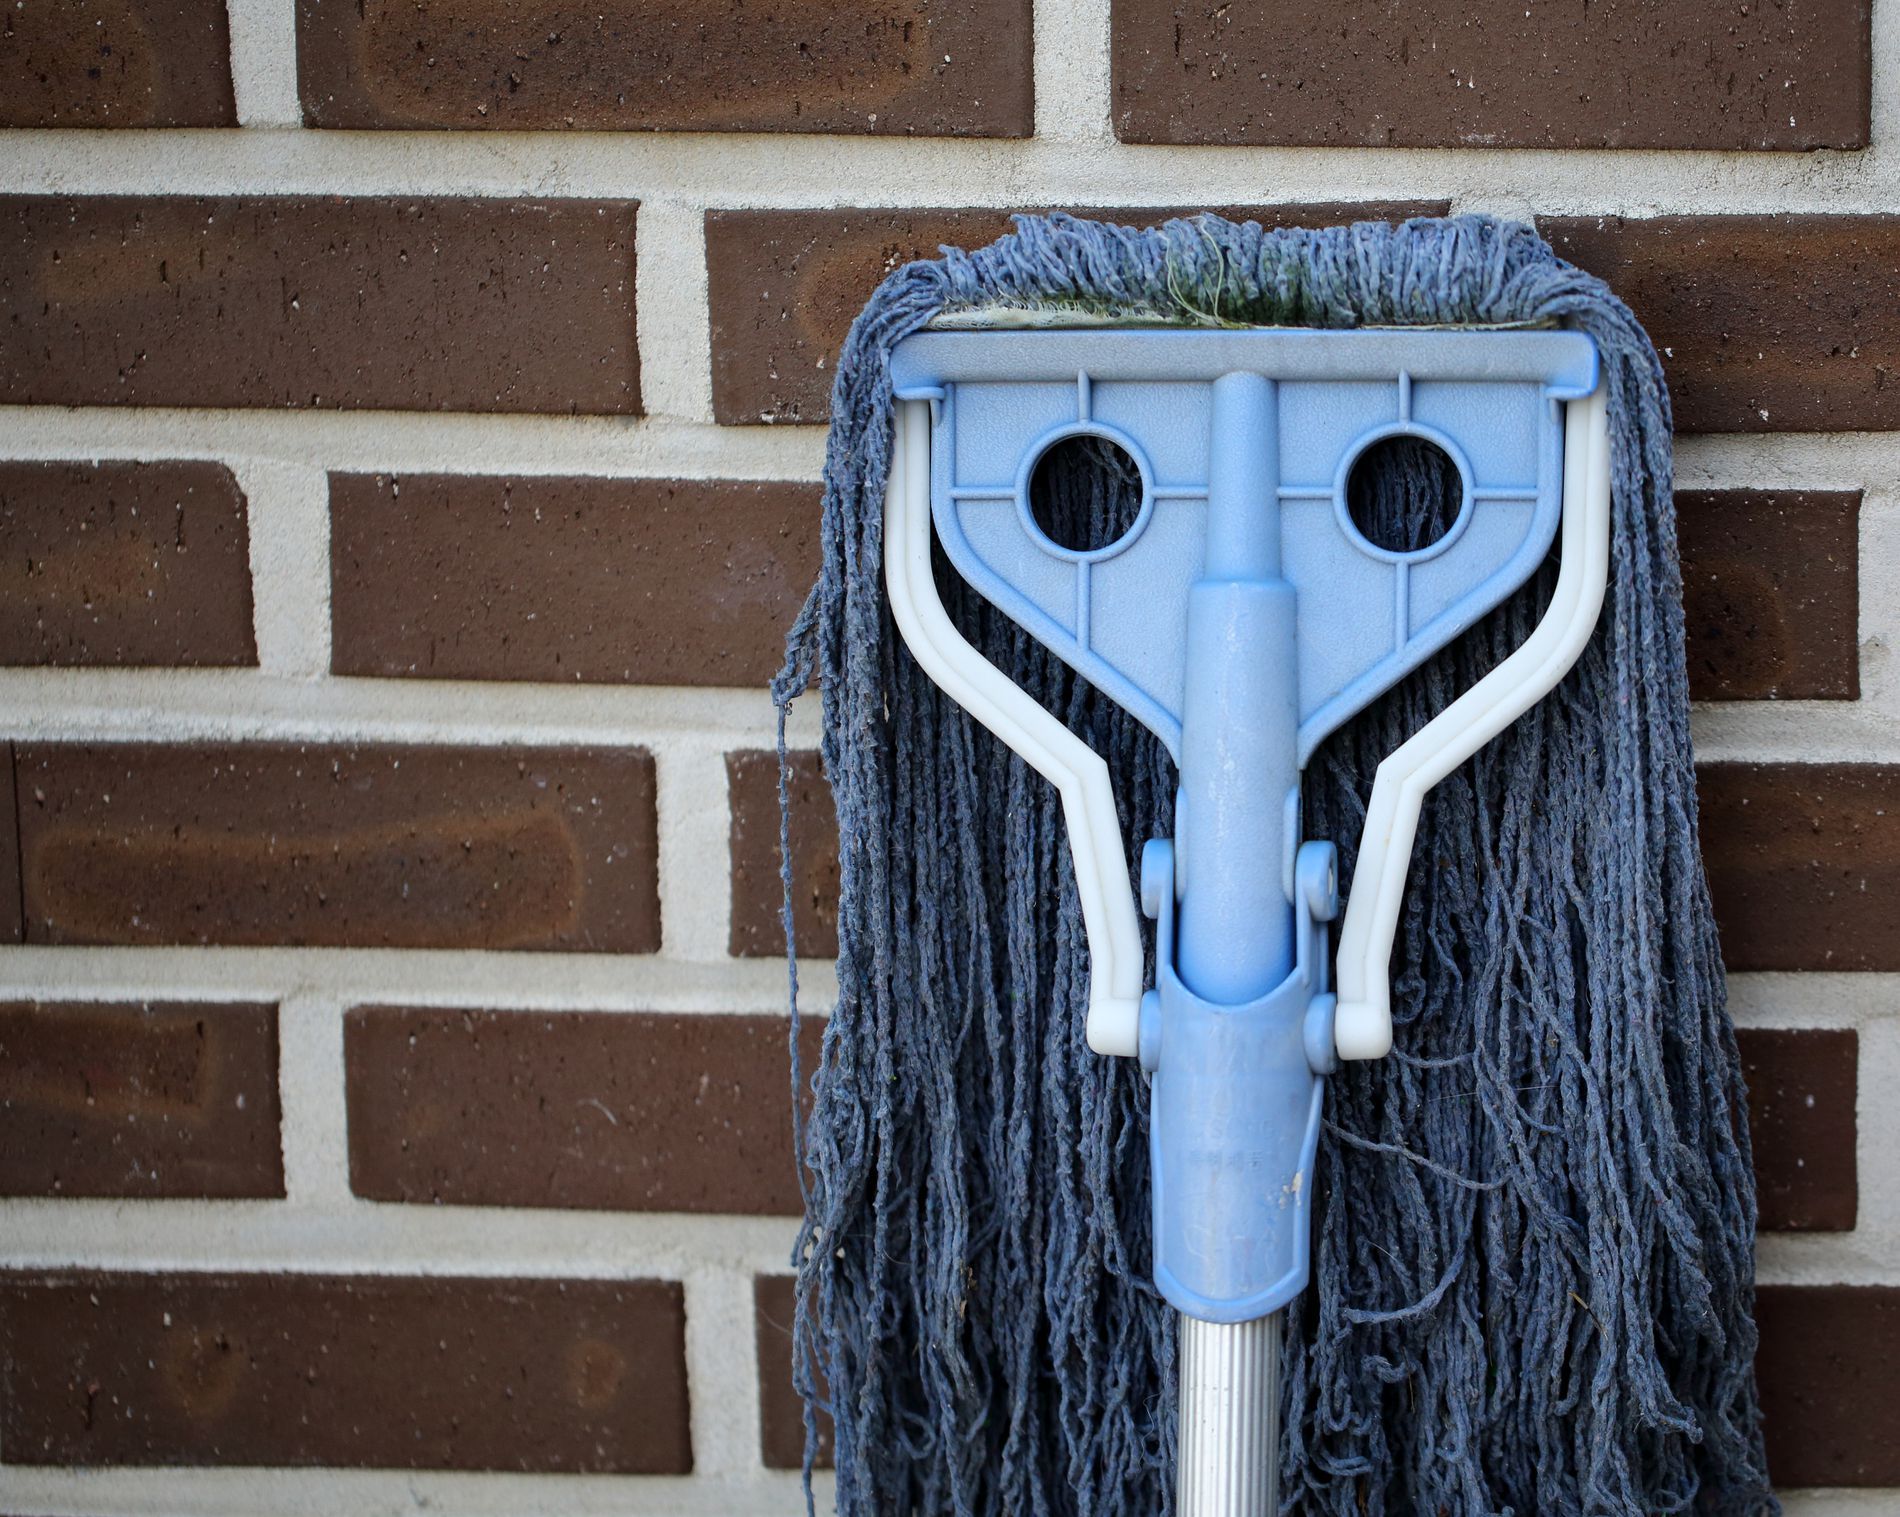
The face of the String Mop
A cleaning string mop leans against a brick wall. The design of the mop head makes it look like a face with round eyes and long, wet strands of hair.
Eye level shot, The image shows a blue string mop leaning against a red and white brick wall. The natural and balanced lighting highlights the details of the mop and the brick. The overall mood is humorous, as the mop head appears like a character with funny facial features.
Labels: Indoors, Interior Design, Handle, Clothing, Coat, Cleaning, Person, wall, String Mop
Camera: Canon Canon EOS 5D Mark III
Lens: 100.0 mm, Canon EF 100mm f/2.8L Macro IS USM
Aperture: F2.8
Exposure: 1/1600 sec
ISO: 640
Focal length: 100.0 mm